Tiaro, Queensland

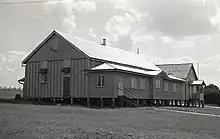
Community Hall, Tiaro Queensland 1975

The Tiaro War Memorial commemorates those who served in World War I. It was unveiled on 25 April 1921 (ANZAC Day) by Sir Thomas William Glasgow.